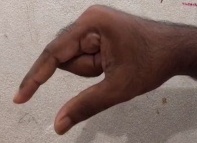
ASL sign: Q